Transport in Vizianagaram

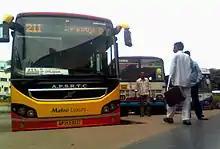
Buses in Bus Station

The city has a total road length of 317.90 km. Government is planning to construct a 17-km bypass road with Rs 470 crore to ease the traffic in the town. The road between Mayuri Junction and Balaji Junction, with a length of 1.4 km is being extended into six lane. 20-km stretch NH 26 have been developed to ease traffic flow between Vizianagaram and Visakhapatnam. The city is connected to Visakhapatnam (60 km) via NH 43 & NH 5, to Vijayawada (394 km) via NH 5, to Raipur (526 km) via NH 59, to Hyderabad (664 km) via NH 5 & NH9 and to Chennai (416 km) via NH 5 and AH 45.